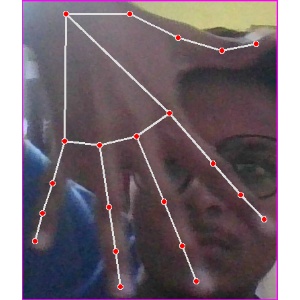
अक्षर: ढ